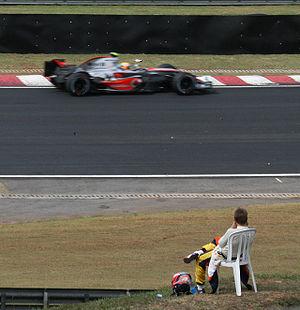
Le Grand Prix du Brésil 2007, disputé sur l'autodrome José Carlos Pace le 21 octobre est la 785ᵉ épreuve du championnat du monde de Formule 1 courue depuis 1950 et la dix-septième et dernière manche du championnat 2007.